Grove Road Cemetery, Harrogate

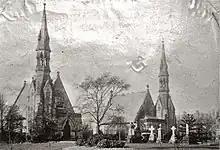
The chapels, before 1926

The cemetery once had two chapels with spires, designed by Thomas Charles Sorby (1836–1924) of London, at a cost of £5,000. The chapel doors faced roughly south towards the main graveyard area, with the cemetery gates on Grove Road behind the two buildings. John Peele Clapham laid the foundation stone for the non-denominational chapel "(the right hand one in the picture)" on 23 May 1863. One of the ministers who spoke at the ceremony was Rev. John Henry Gavin, the first minister of West Park Congregational Church, Harrogate. Gavin was to be buried there himself at age 38 in 1868. Having processed from the National School to the cemetery with interested parties including eleven clergymen and various Burial Board members, the Bishop of Ripon consecrated the episcopalian half of the cemetery and the Anglican chapel "(on the left in the picture)" on 23 April 1864. Although the Harrogate Historical Society noted that the chapels formed an "attractive feature in the landscape", they were both demolished in 1958 to create more burial space.